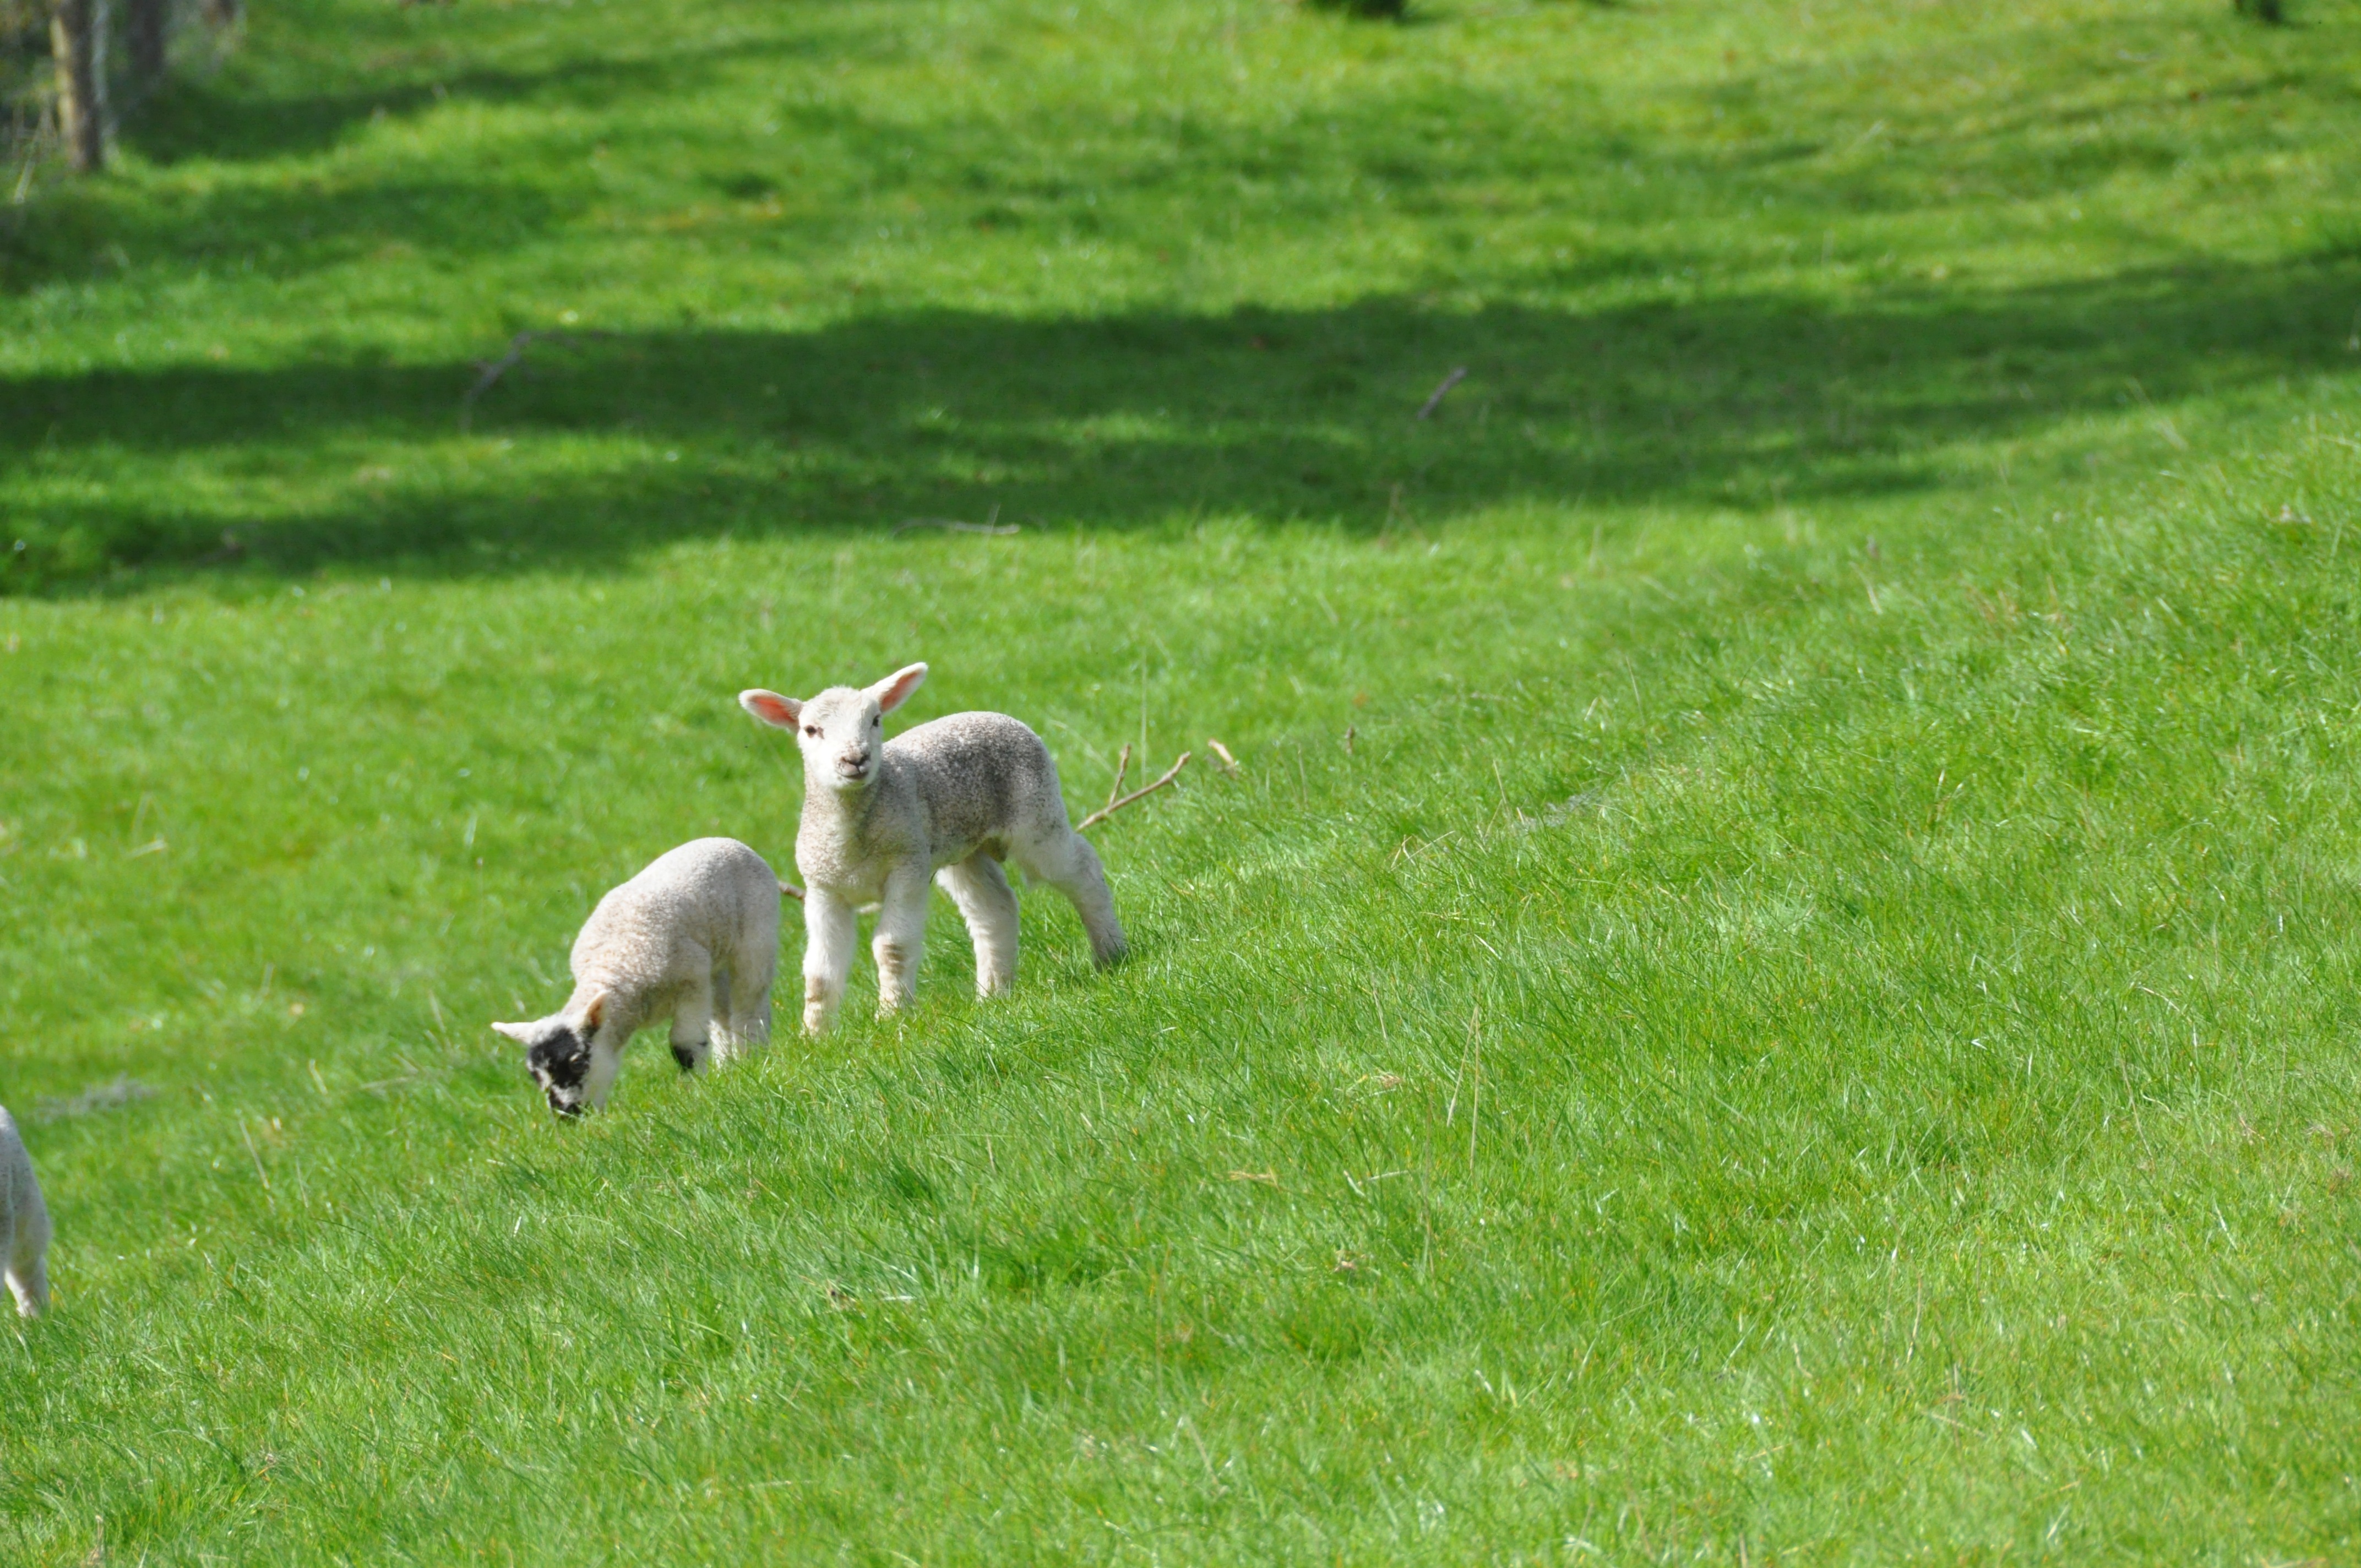
grass, lawn, meadow, pasture, grazing, sheep, mammal, grassland, sheeps, dog like mammal